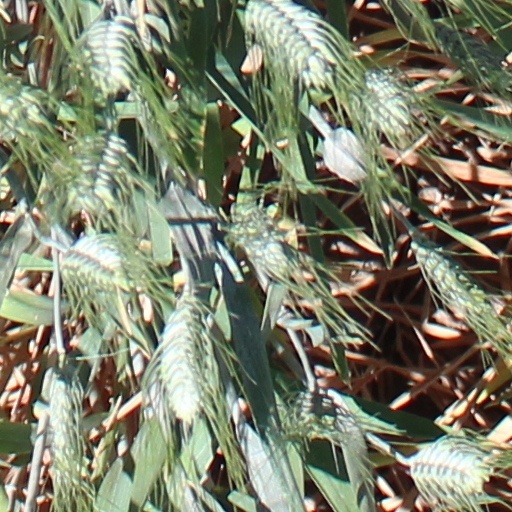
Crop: wheat